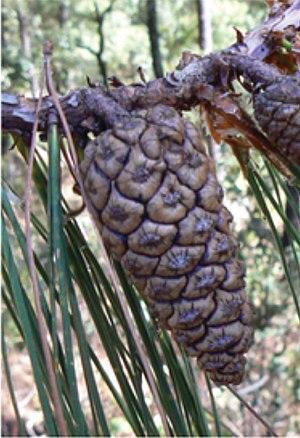
Pinus lumholtzii est une espèce de conifères de la famille des Pinaceae. Son nom est en référence à l'ethnographe Carl Lumholtz qui la décrivit.